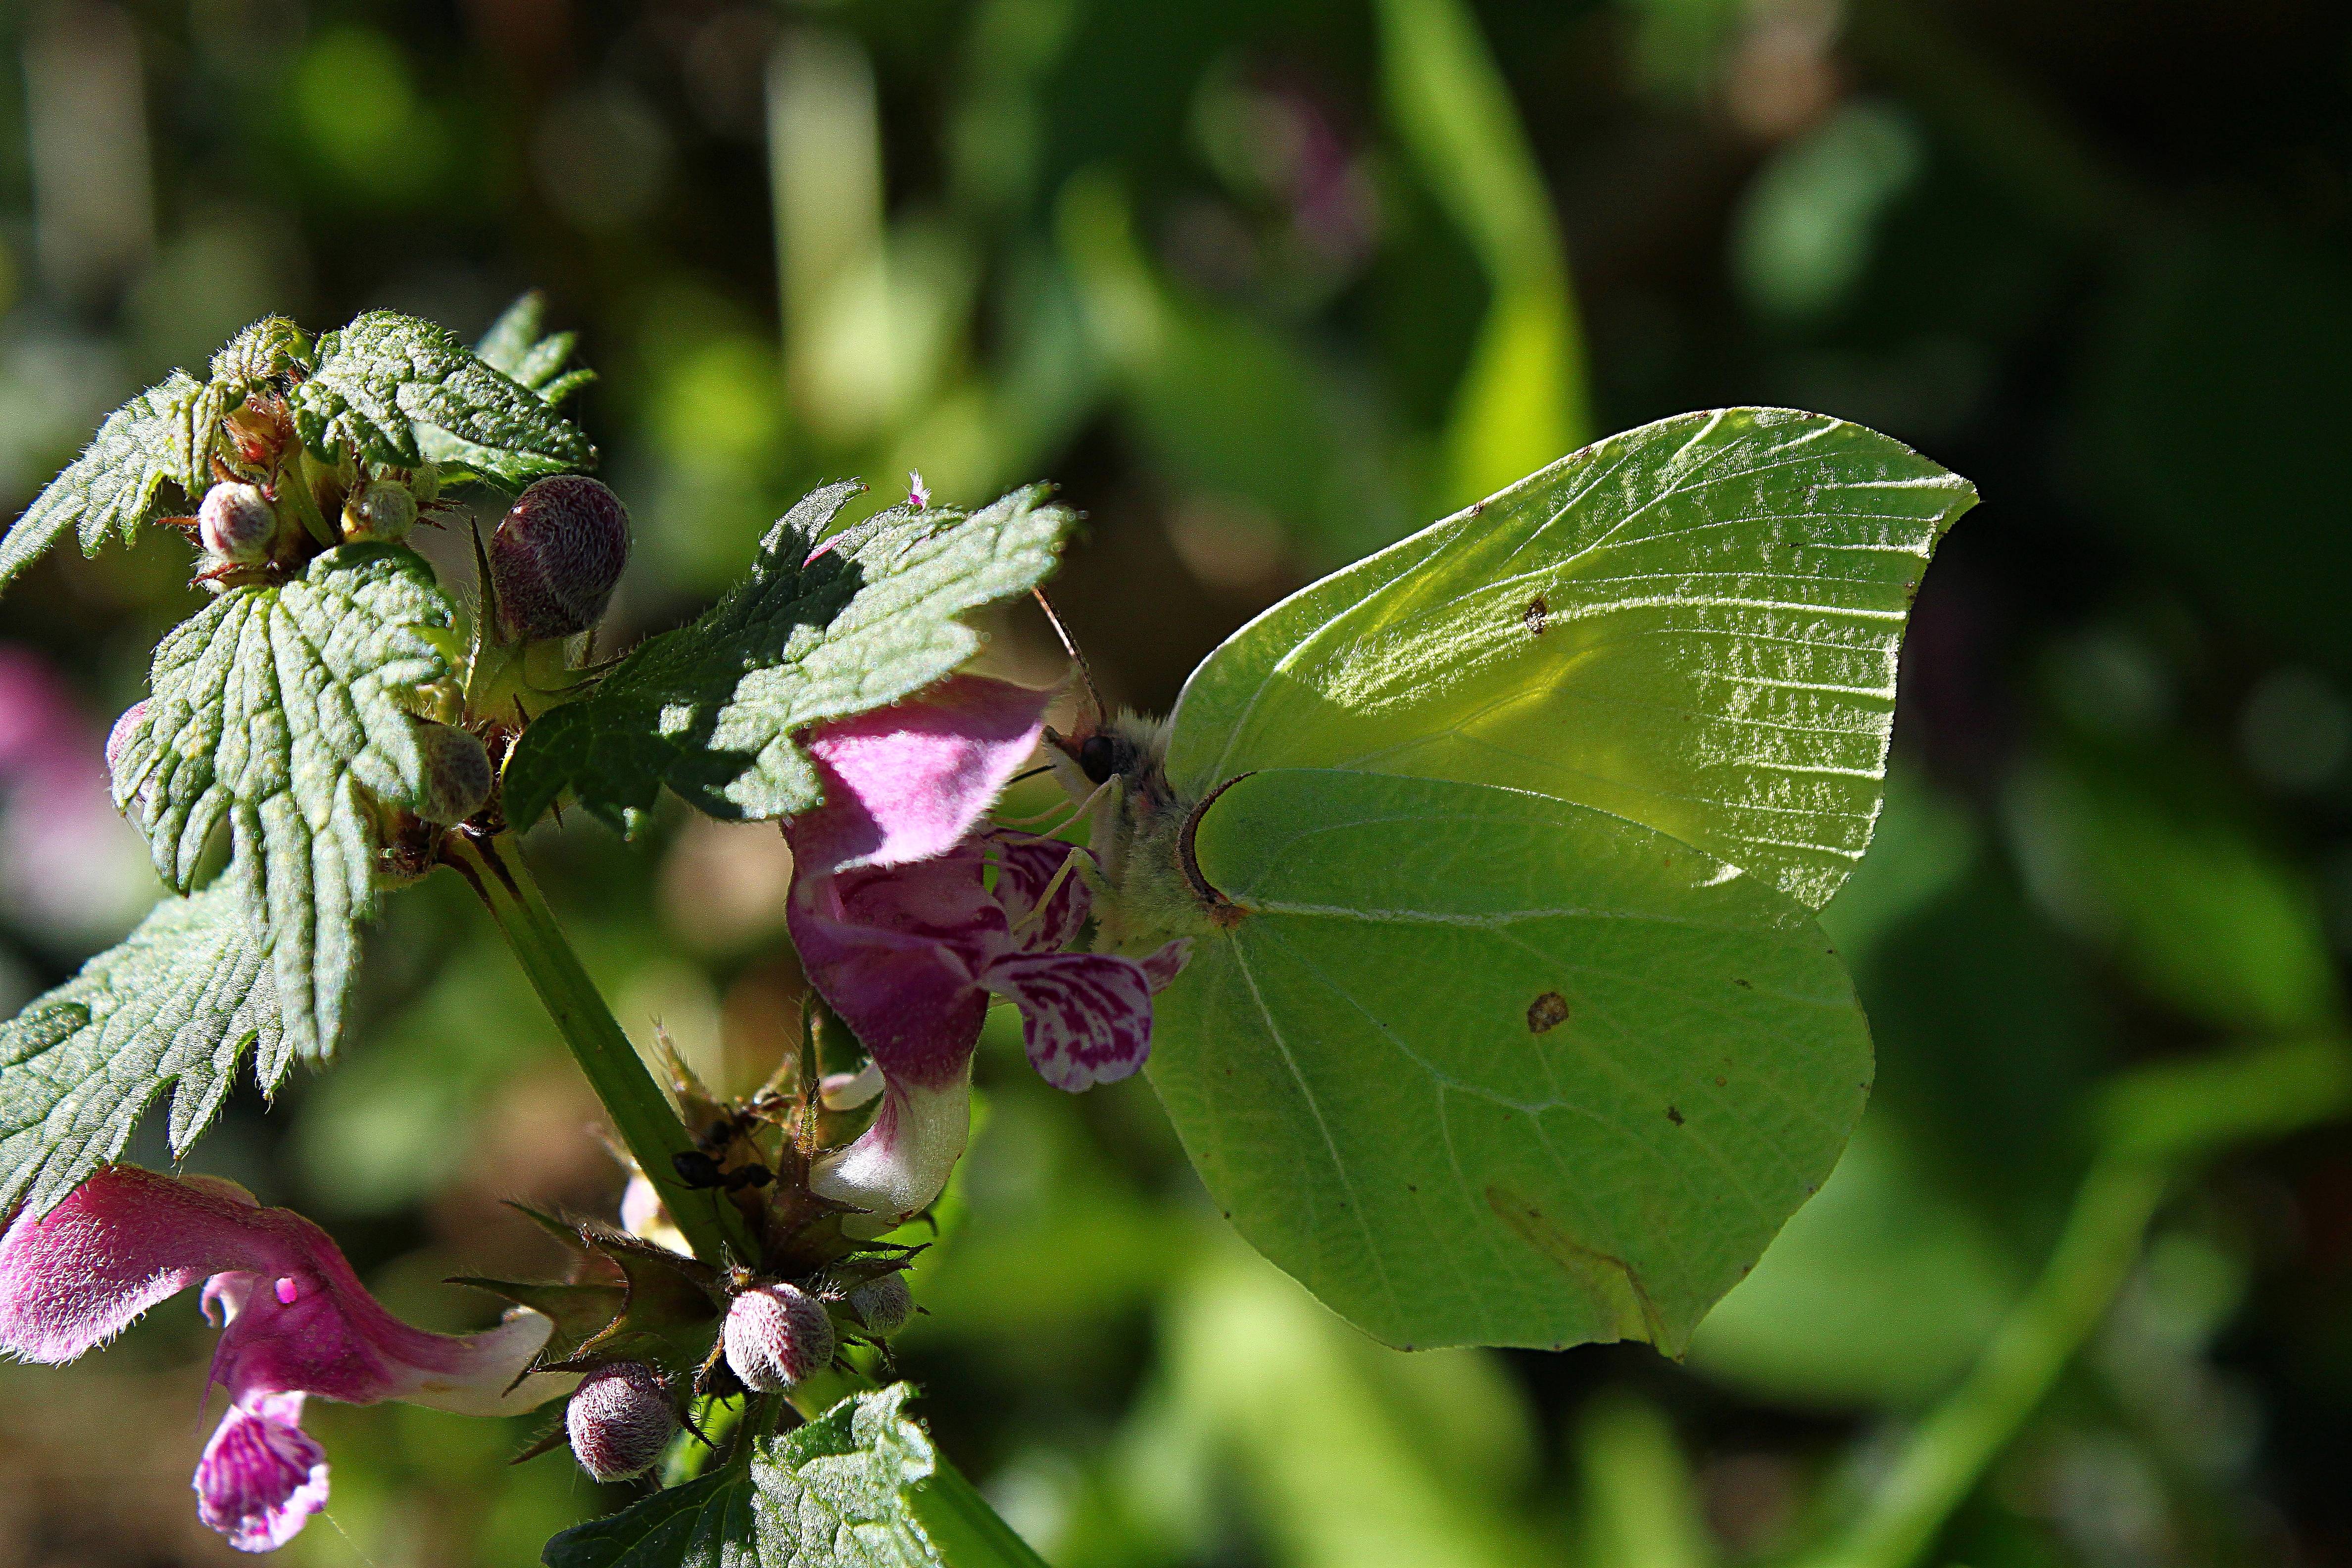
nature, branch, plant, leaf, flower, green, insect, macro, botany, butterfly, flora, fauna, invertebrate, wildflower, flowers, close up, shrub, flores, ggl1, canoneos500d, macro photography, flowering plant, land plant, moths and butterflies